Stanisław Dziwisz

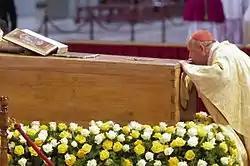
Cardinal Dziwisz kisses the casket of John Paul II at the beatification Mass on 1 May 2011.

As the Vatican denied the pope's health was getting worse, the Roman newspaper "Il Messaggero" reported that Dziwisz had told a priest, "Pray for the pope, because he's getting worse." On 31 March 2005 Dziwisz administered the Anointing of the Sick to him. Before the death of John Paul II, Dziwisz was reported to have helped him write a message to his staff not to grieve, that he (John Paul) was happy and that they should be too. In 2013, Dziwisz said that Pope John Paul II had not resigned because of his failing health because he believed "you cannot come down from the cross".